Kamaru Usman

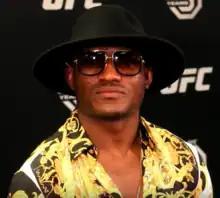
Usman at UFC 228 press conference in 2018

Kamarudeen Usman (born May 11, 1987) is a Nigerian-American professional mixed martial artist, former freestyle wrestler, and graduated folkstyle wrestler. He currently competes in the Welterweight division of the Ultimate Fighting Championship (UFC), where he is a former UFC Welterweight Champion. Usman is also tournament winner. He is considered one of the greatest Welterweights of all time. As of May 13, 2025, he is #5 in the UFC welterweight rankings.